List of cricketers who scored a century in their hundredth Test

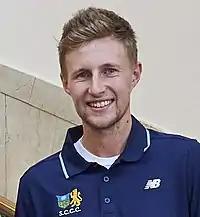
Headshot of Joe Root in a blue polo shirt.

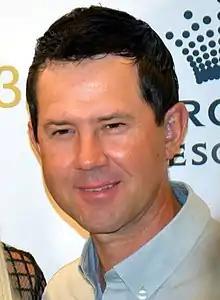
Headshot of Ricky Ponting on a white background.

For a player to score a century (100 runs or more) in their hundredth Test match is considered a notable achievement. , 83 cricketers have played in at least 100 Test matches, and ten players have achieved the milestone of scoring a century in their hundredth Test.